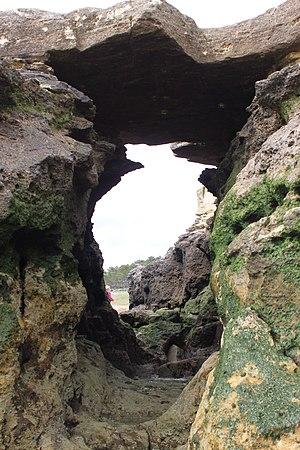
Pont du Diable, Fr-17-Saint-Palais-sur-Mer.
Saint-Palais-sur-Mer est une commune du Sud-Ouest de la France, située dans le département de la Charente-Maritime, en région Nouvelle-Aquitaine. Ses habitants sont appelés les Saint-Palaisiens et les Saint-Palaisiennes.